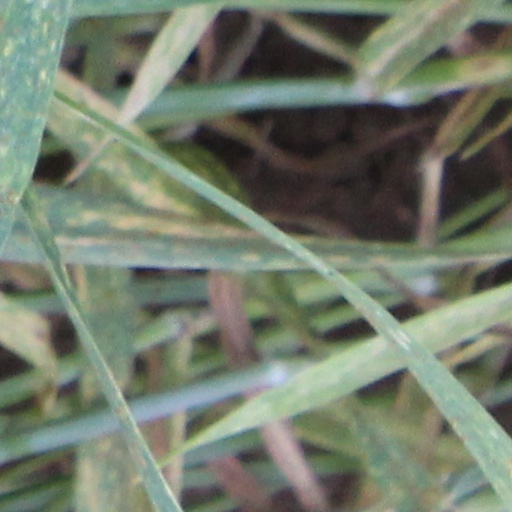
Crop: wheat